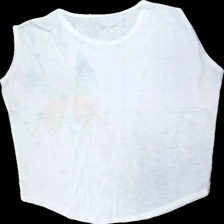
View: back
Type: Top
Category: Ladies
Brand: Missing
Colors: White, Brown, Blue, Multicolor
Material: 100% polyester
Pattern: Animal print
Cut: Regular
Season: All
Damage location: bottom left
Damage 2 location: bottom right
Price range: <50
Recommended usage: Export
Description: vit top med fjäril på, mycket nopprig